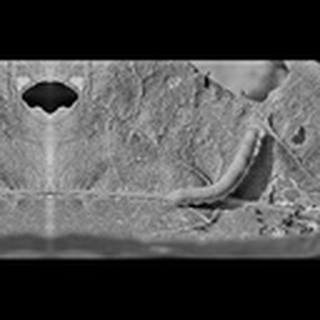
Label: cotton_army_worm